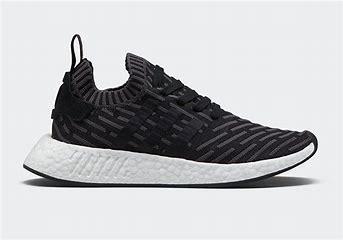
Brand: Adidas
Model: NMD R2